Protests against the war in Afghanistan

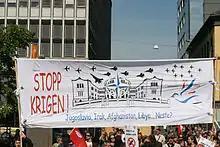
Anti-war protest in Oslo, Norway, May 8, 2011

On Saturday, March 20, 2010, an estimated 10,000 demonstrators marched through downtown Washington, D.C. to protest the U.S.-led invasions and wars in Iraq and Afghanistan. The crowd, stretching about four blocks long, started at Lafayette Square, stopping in front of Halliburton's offices and the Mortgage Bankers Association's building, and ended at the White House. Protesters contrasted the financial funding of the two American wars to the lack of money for health care, job growth, and cash-strapped local governments and school systems. Protest signs included "Healthcare not warfare" and "Drop tuition, not bombs", and marchers shouted: